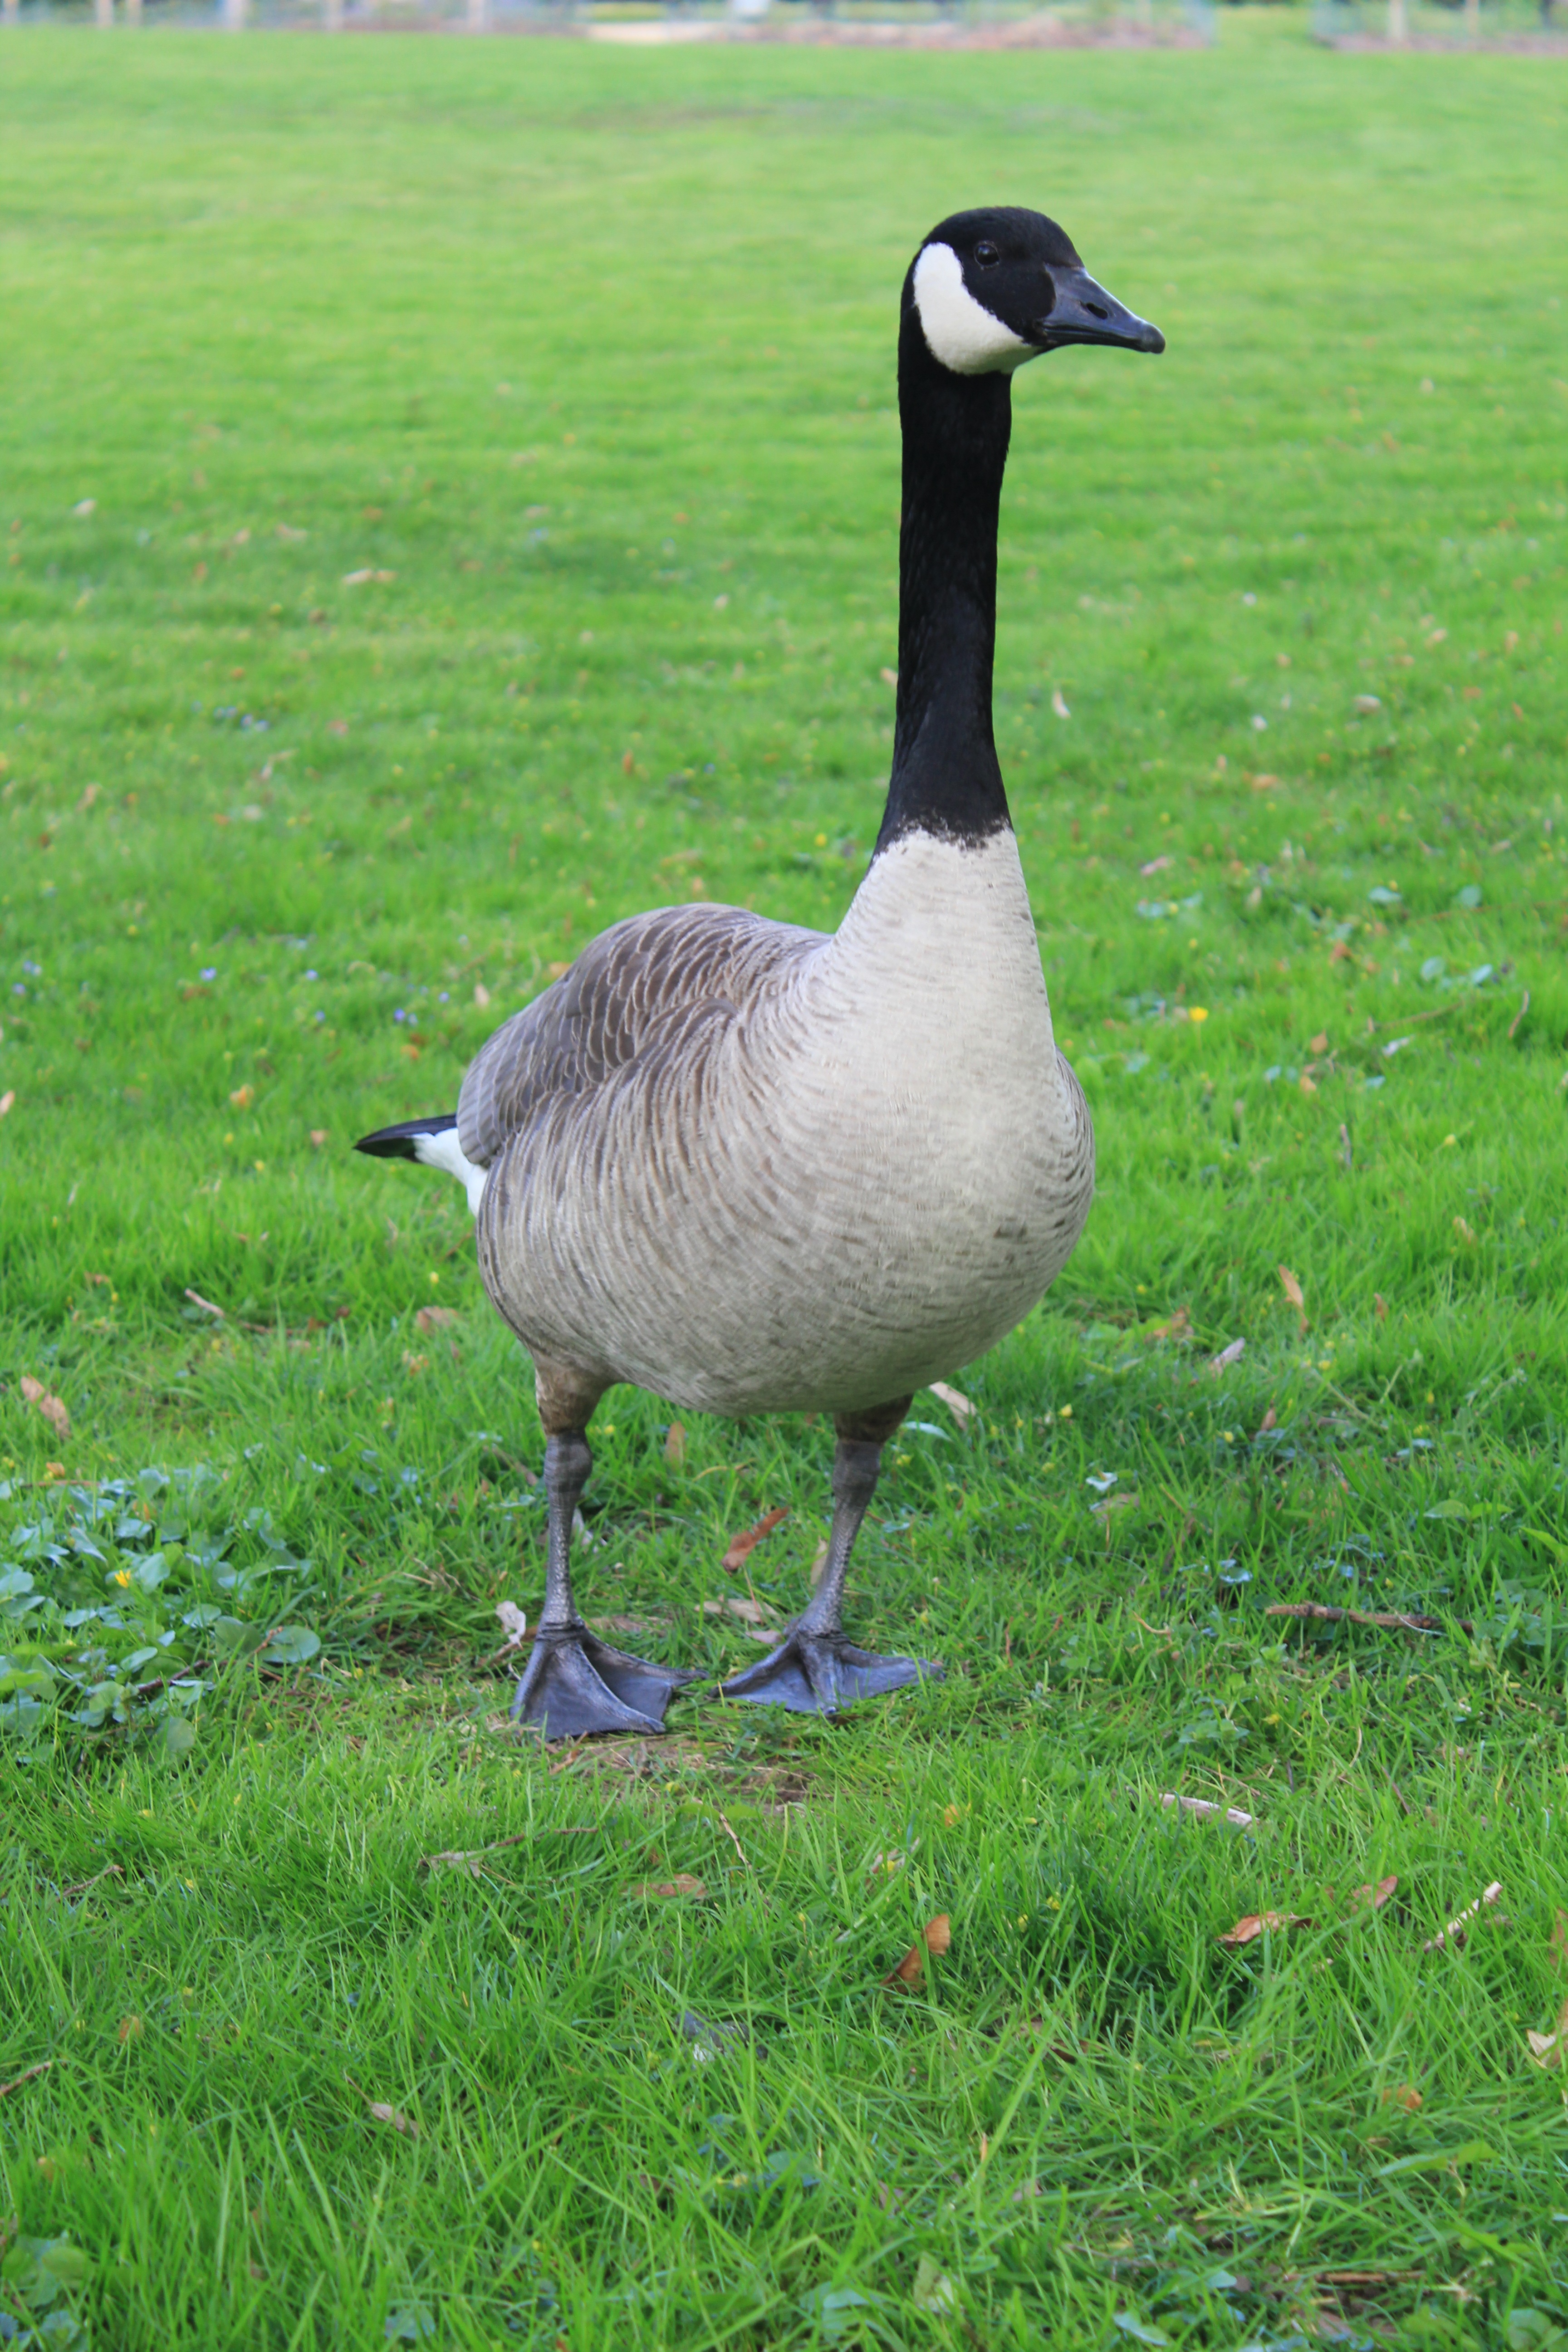
nature, grass, bird, prairie, wildlife, beak, fowl, fauna, duck, goose, geese, vertebrate, waterfowl, water bird, wild goose, ducks geese and swans